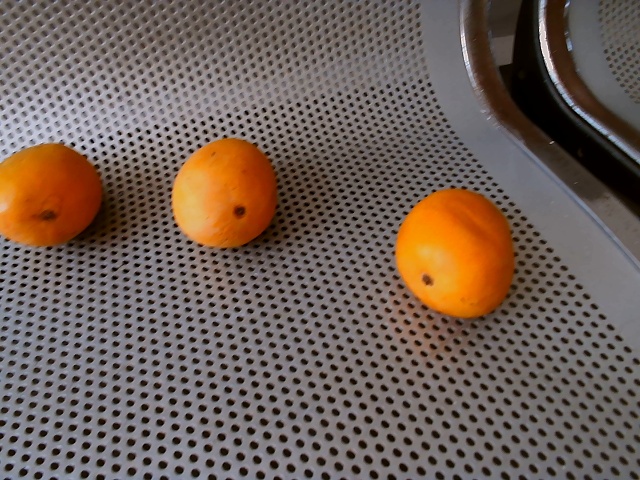
Label: Ripe_Mango